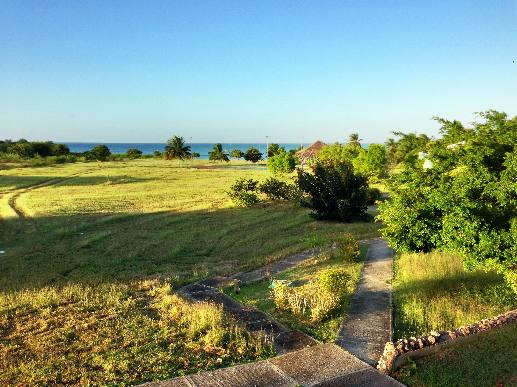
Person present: No